Sawma Rabba

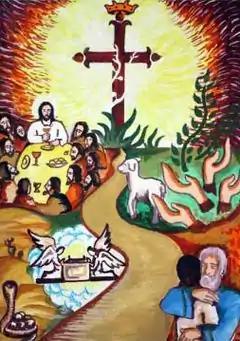
Icon depicting the theme of Season of Great Fast

Sawma Rabba (Syriac: ܨܲܘܡܵܐ ܪܲܒܵܐ) is the East Syriac liturgical season that begins seven weeks before Easter, falling during Great Lent, and culminates on Resurrection Sunday. It begins with "Pētūrtta" Sunday and extends precisely seven weeks until Easter. Among the descendant Churches of the Church of the East in India, the Sawma Rabba is popularly known as the Fifty days' fast, since Resurrection Sunday occurs at its fiftieth day.